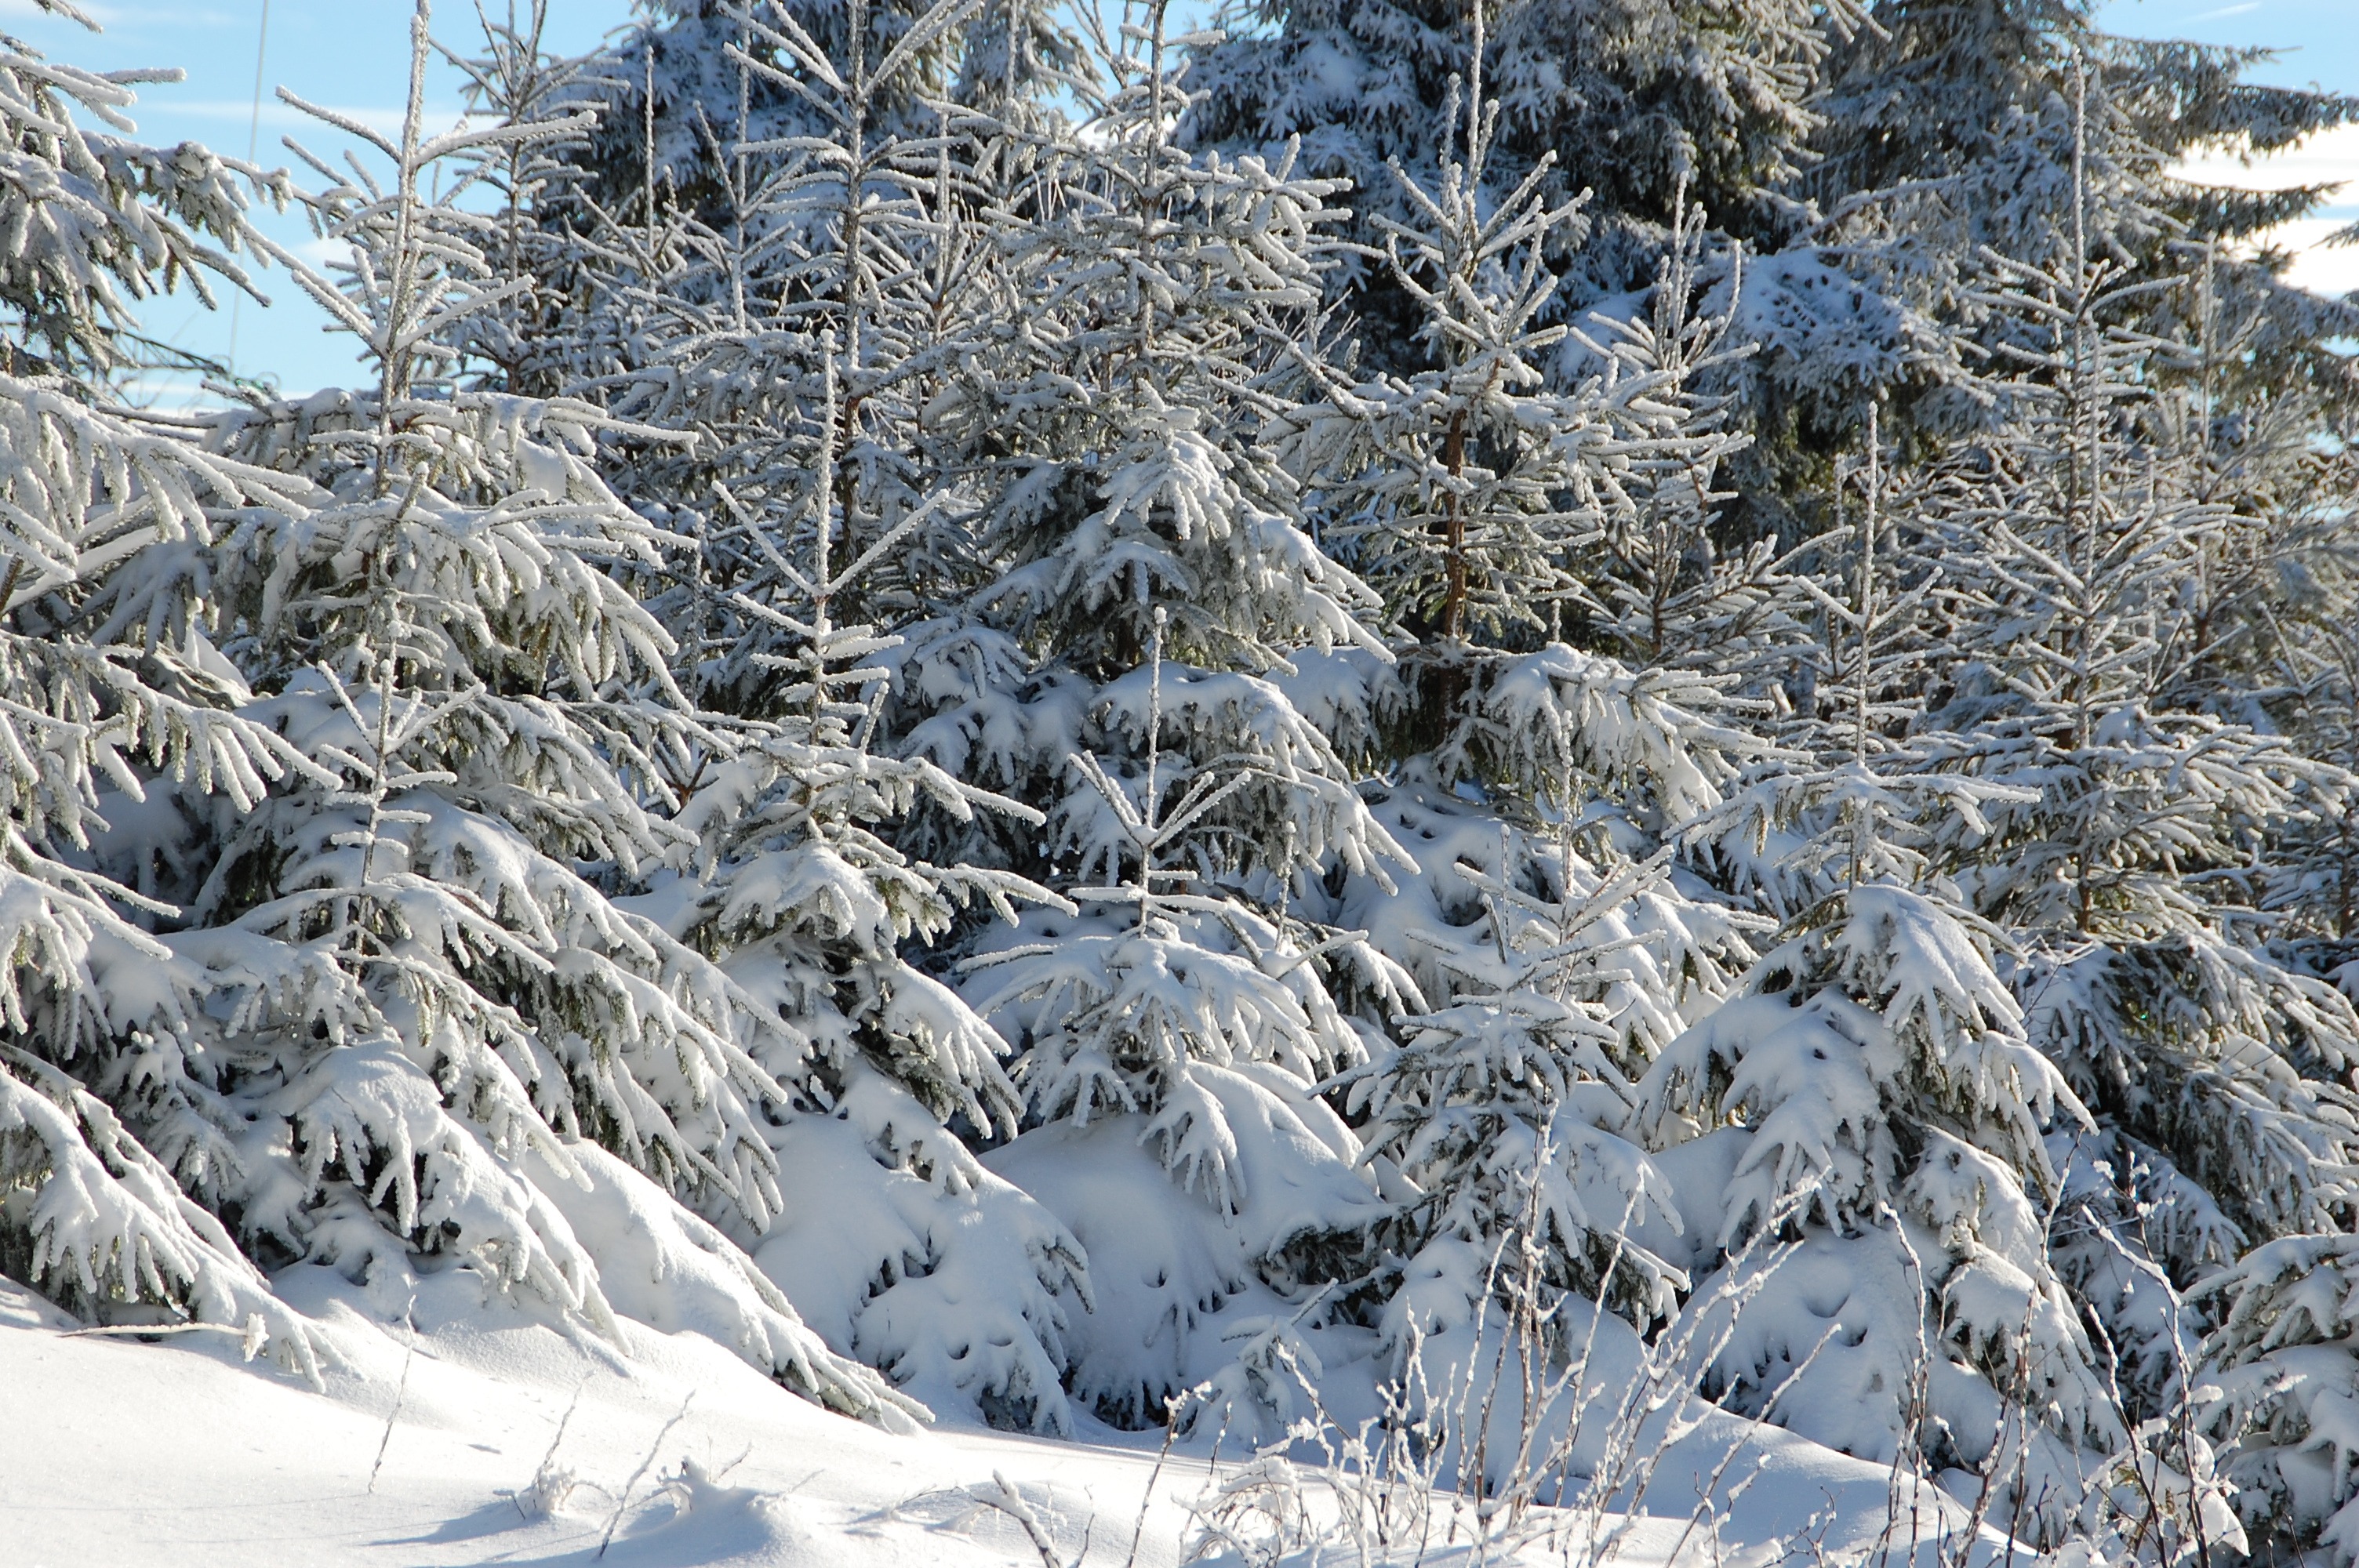
tree, branch, snow, winter, frost, ice, weather, fir, season, spruce, freezing, woody plant, geological phenomenon